Fujiwara no Korekimi

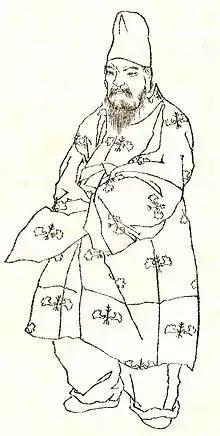
Illustration by Kikuchi Yōsai, from "Zenken Kojitsu"

was a Japanese aristocrat and statesman of the Nara period. He reached the court rank of Junior Second Rank and the position of Minister of the Right ("udaijin)", and was posthumously promoted to Junior First Rank. He was also called .